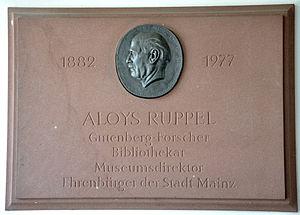
Aloys Ruppel, né à Opperz, aujourd'hui quartier de Neuhof le 21 juin 1882 et mort le 11 juillet 1977 à Mayence, est un archiviste, bibliothécaire et historien allemand.